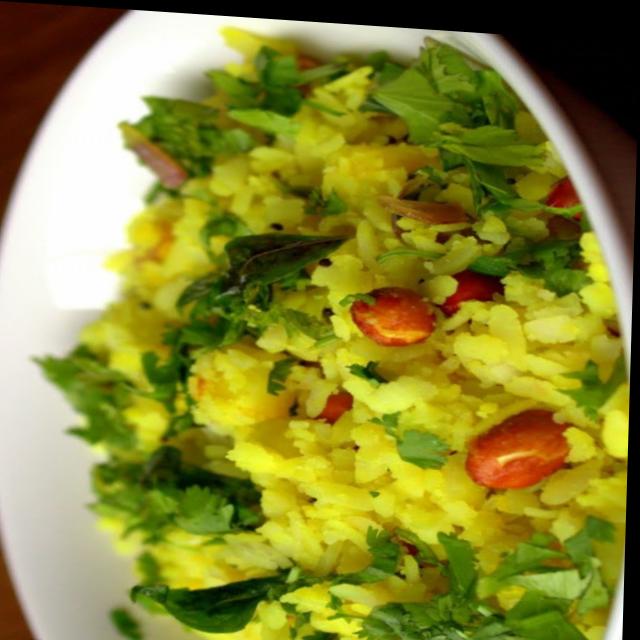
Dish: poha